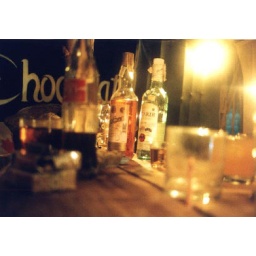
Hard drinks at a beach bar in Ko Lanta